Beorn

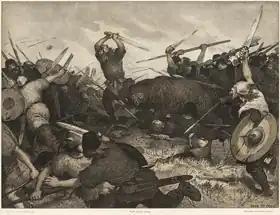
Bödvar Bjarki fights in bear form in his last battle. Lithograph by Louis Moe, 1898

Later, hearing of a vast host of Goblins on the move, Beorn arrives at the Lonely Mountain in time to strike the decisive blow in the Battle of Five Armies. In his bear form he kills the Goblin leader, Bolg, and his bodyguards. Without direction, the Goblin army is scattered, forming easy pickings for the other armies of Men, Elves, Dwarves, and Eagles. Beorn often leaves his home for hours or days at a time, for purposes not completely explained. It is said that "Beorn indeed became a great chief afterwards in those regions and ruled a wide land between the mountains and the wood; and it is said that for many generations the men of his line had the power of taking bear's shape and some were grim men and bad, but most were in heart like Beorn, if less in size and strength."